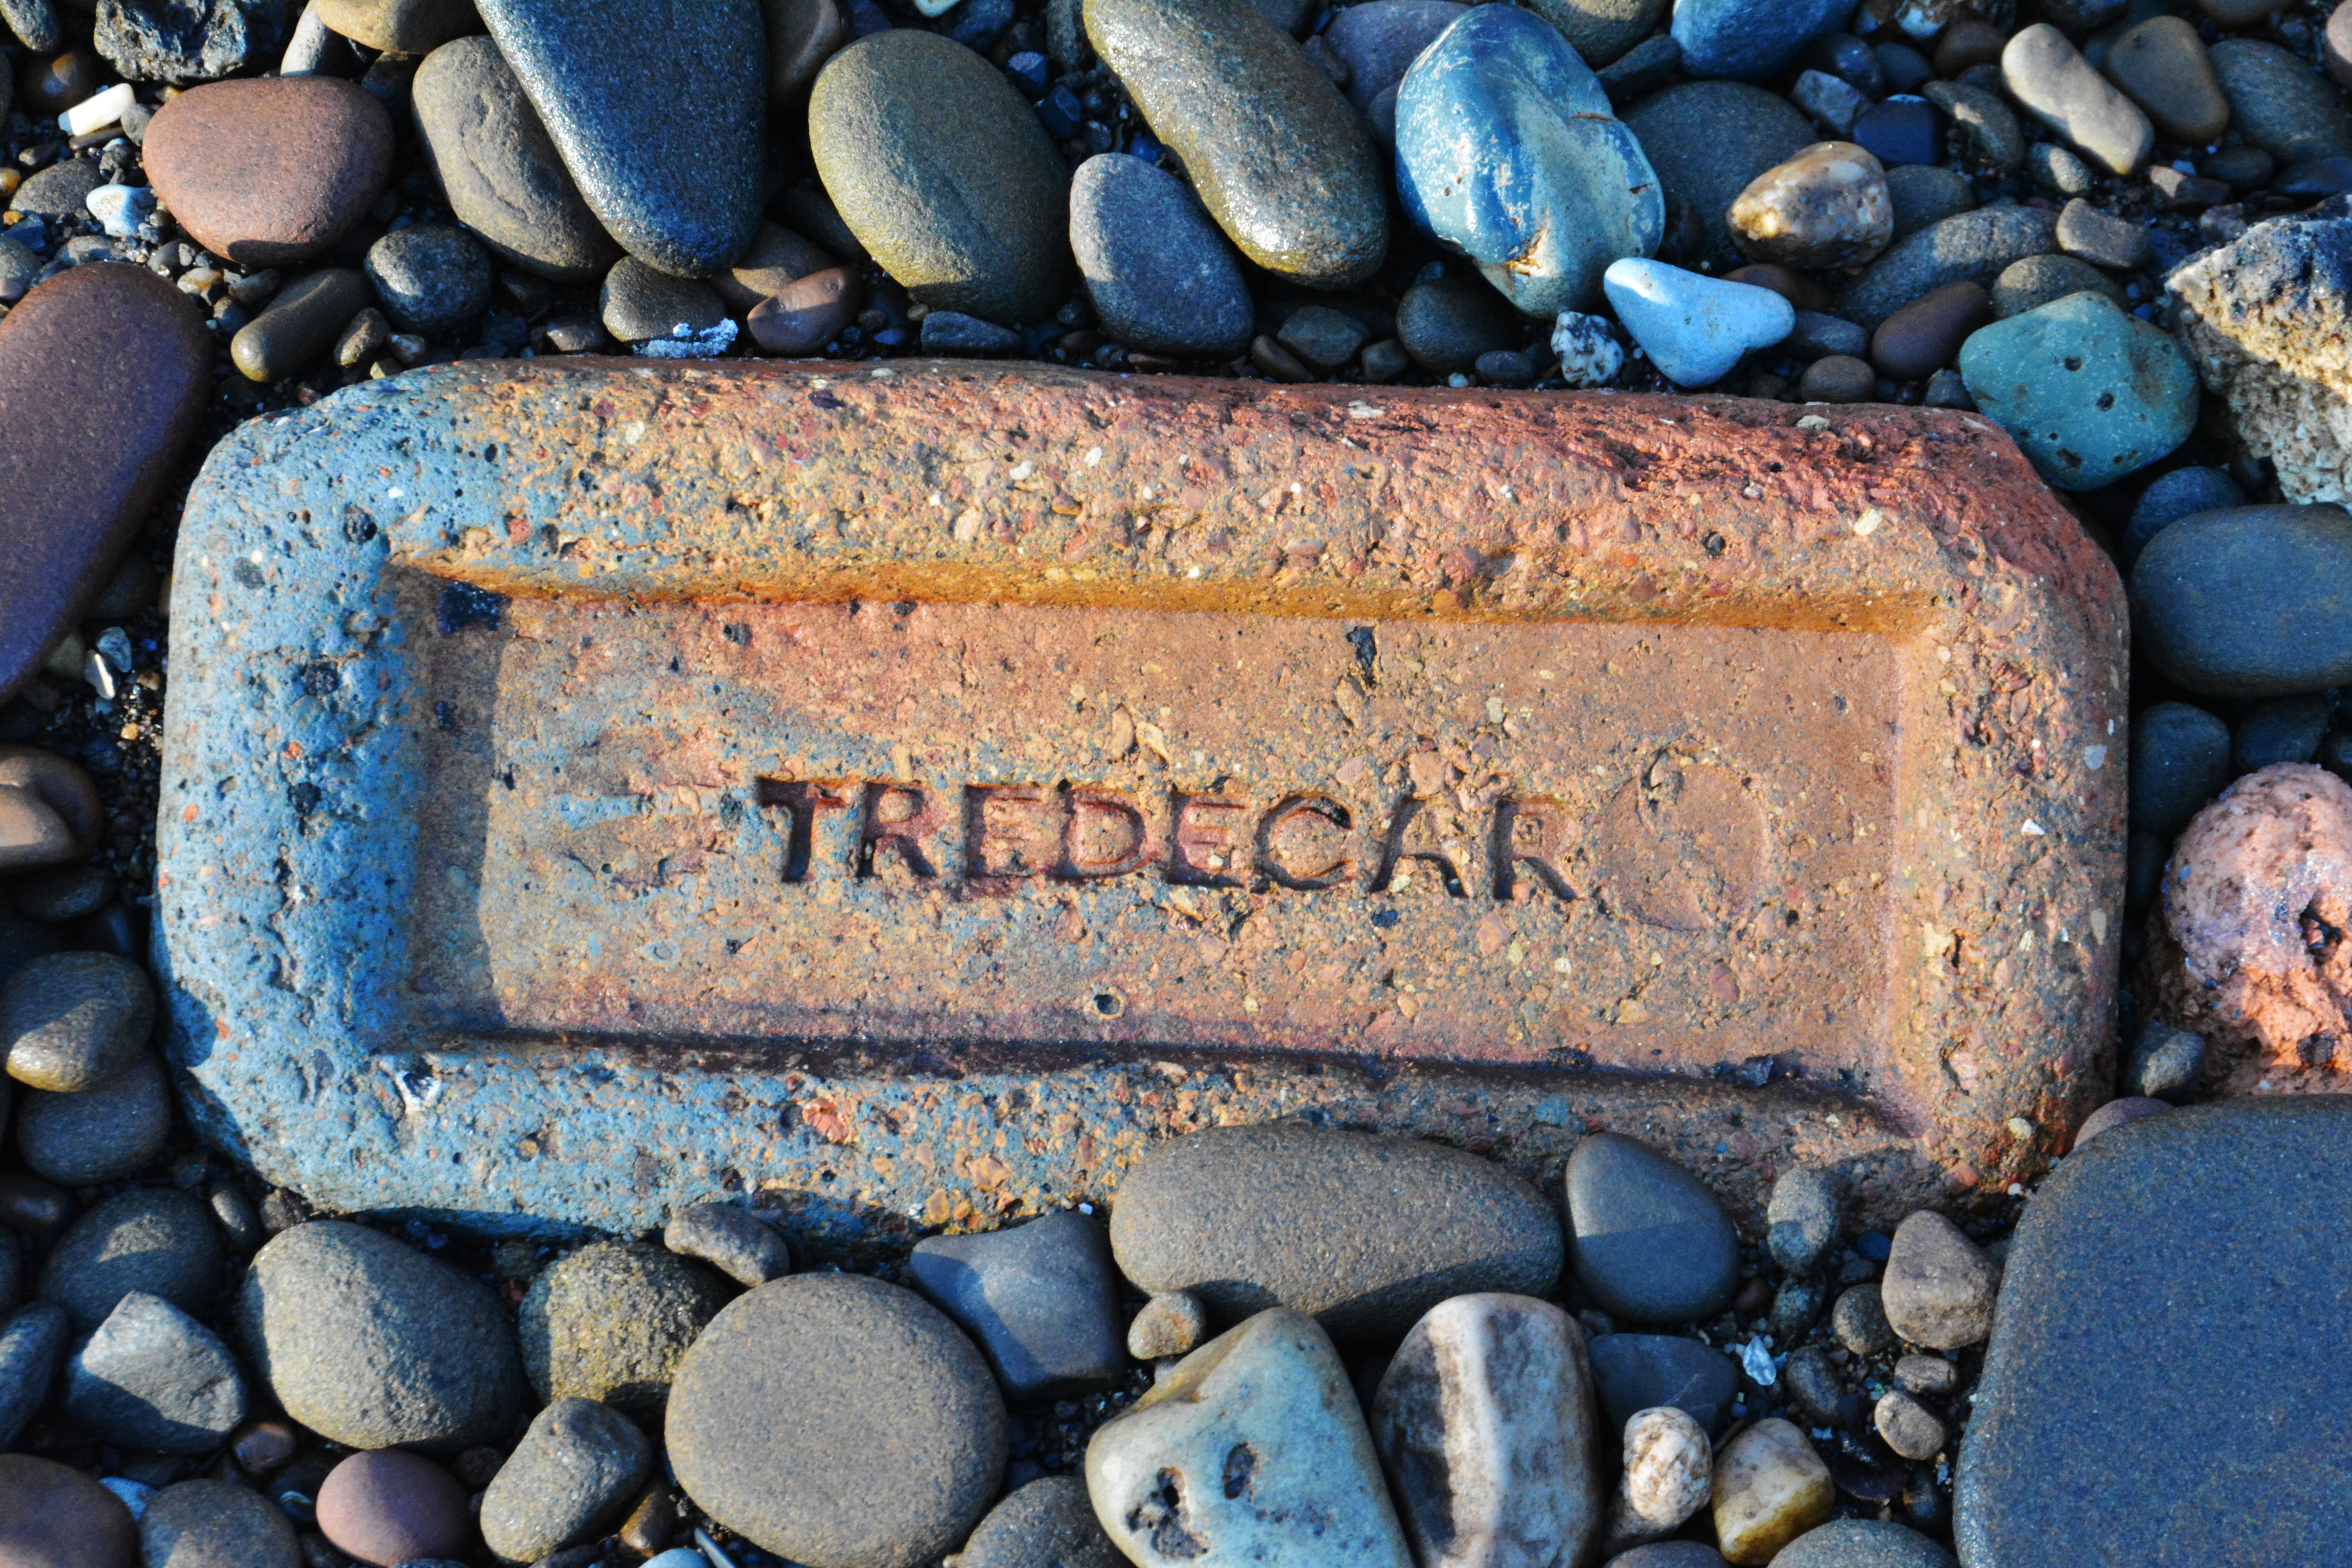
work, rock, vintage, retro, building, old, wall, construction, red, pebble, soil, blue, brick, material, weathered, worn, aged, obsolete, building materials, distressed, battered, tredegar brick